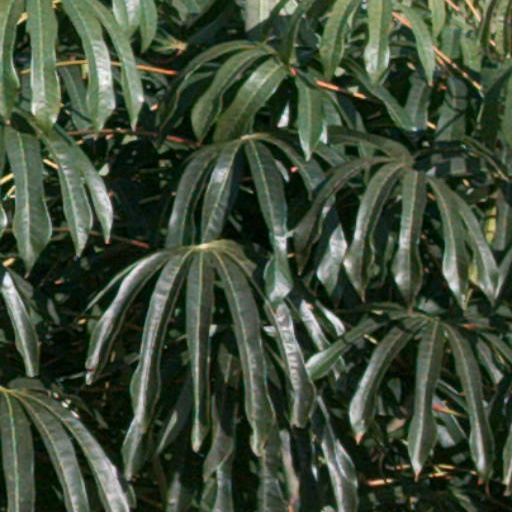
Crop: cassava